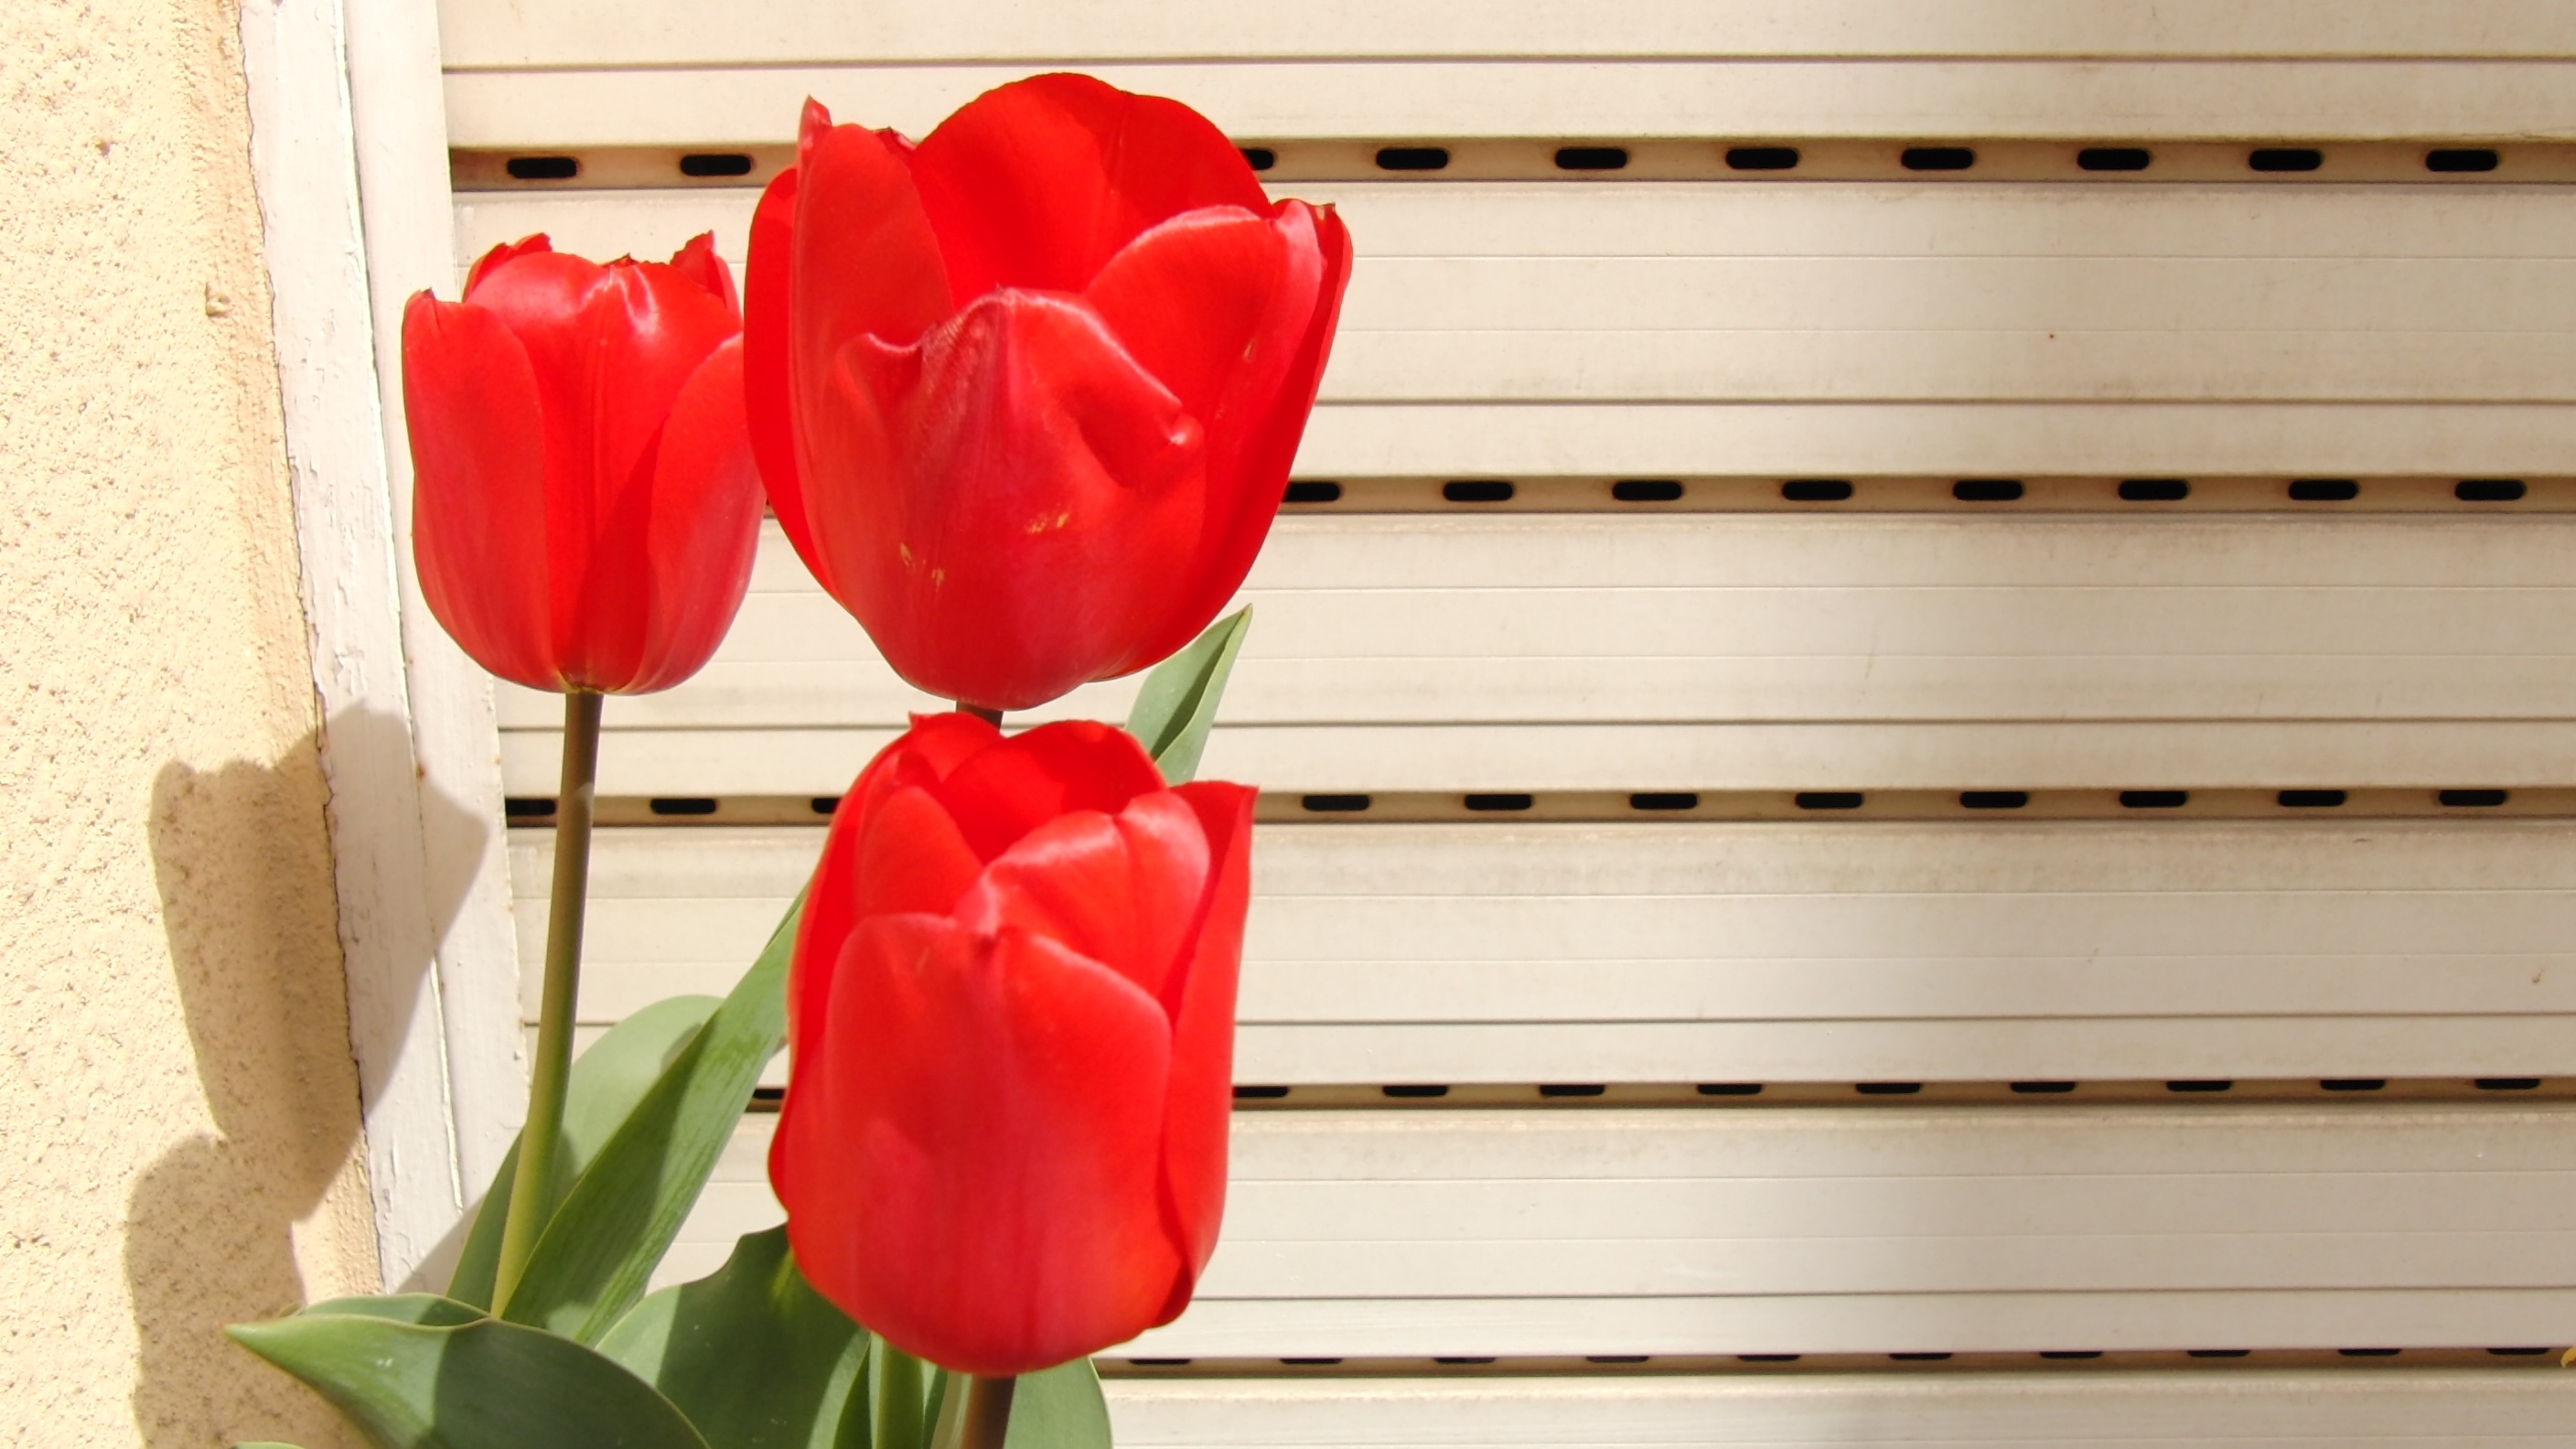
plant, flower, petal, tulip, spring, red, organ, flowering plant, lily family, land plant